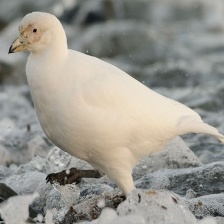
Species: SNOWY SHEATHBILL
Scientific name: CHIONIS ALBUS